Mr. Resetti

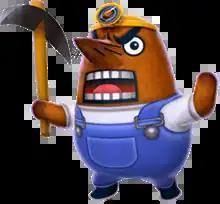
Mr. Resetti from ""

Mr. Resetti, full name Sonny Resetti (also known in Japan as ), is a character from the "Animal Crossing" series of video games by Nintendo. His first appearance was in the Nintendo 64 game "Dōbutsu no Mori", released in Europe and North America on the GameCube as "Animal Crossing". Mr. Resetti is a mole whose role in the series is to remind players to save before quitting the game, and to give a lecture if they do not. Mr. Resetti has received mixed critical reception, with critics taking note of both the unique creativity and perceived hostility of his role.